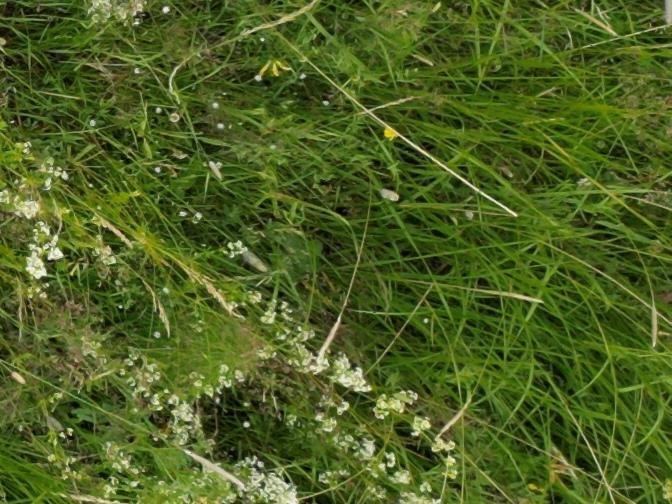
Flowers visible: yarrow flowers, yarrow flowers, yarrow flowers